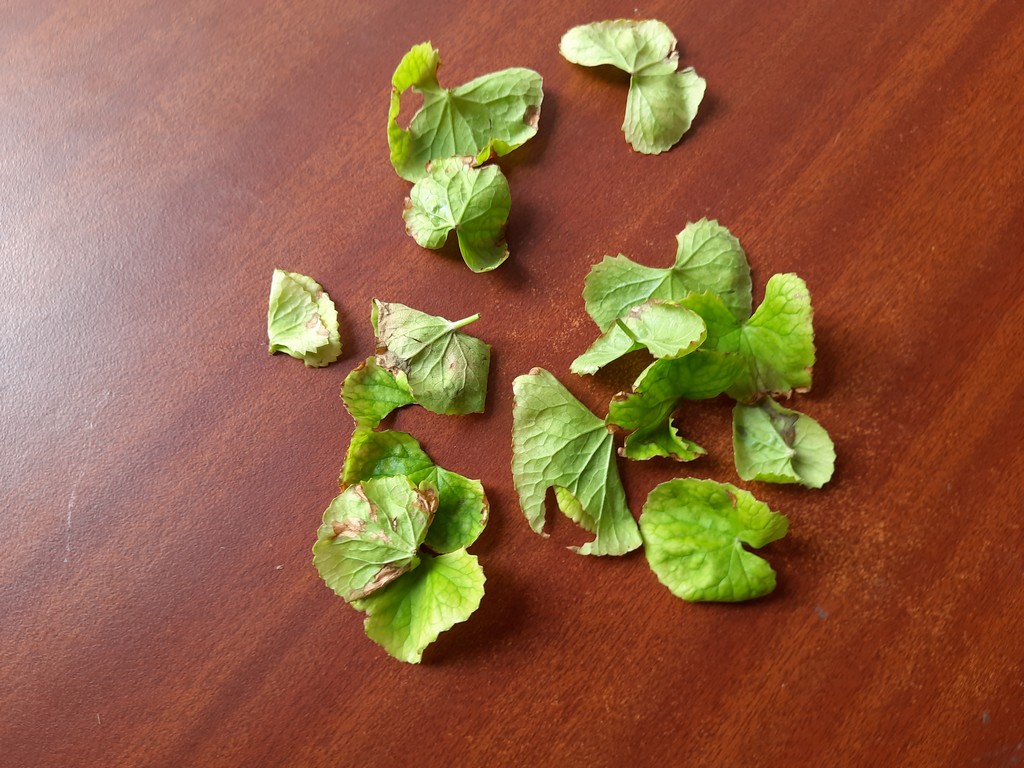
Label: Unhealthy